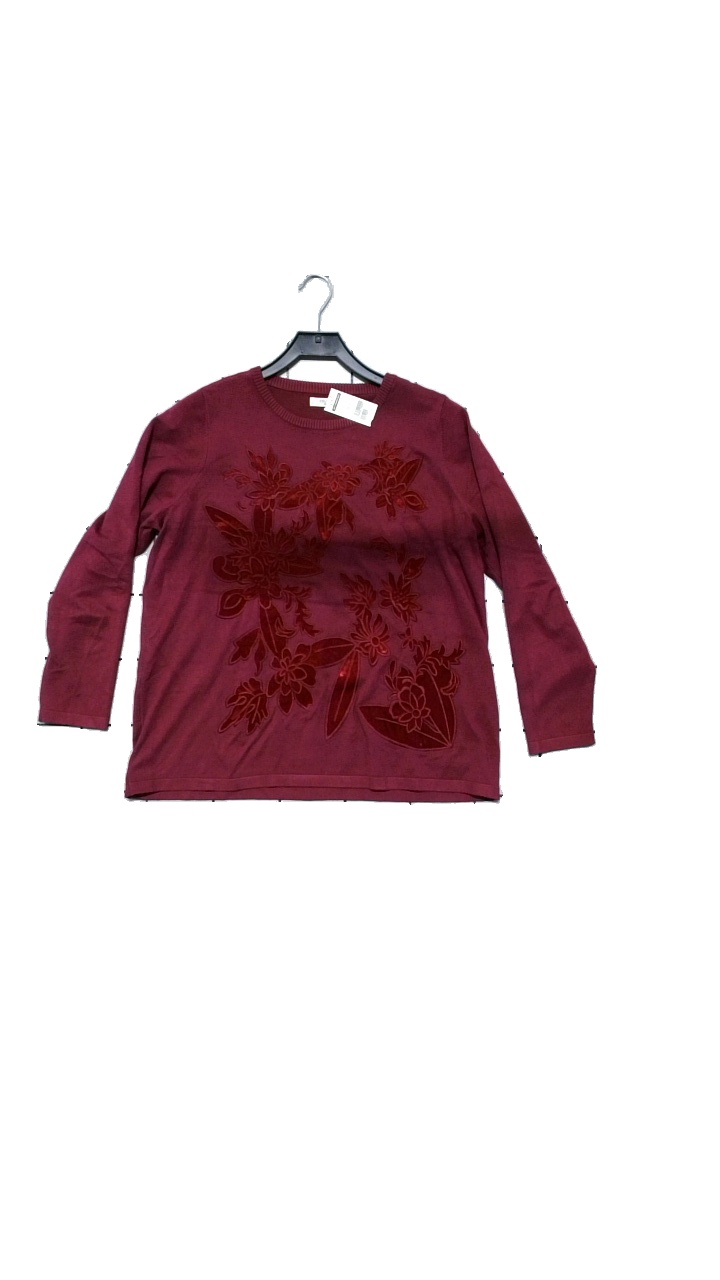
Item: Sweater (Ladies)
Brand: Cellbes
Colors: Red
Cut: Regular
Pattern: Floral print
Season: All
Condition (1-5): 5
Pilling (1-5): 4
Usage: Reuse
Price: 100-150